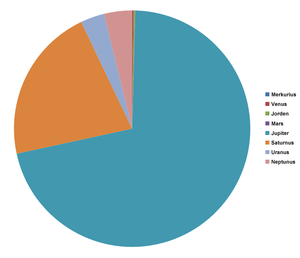
Solsystemet / Struktur
Den relative masse af Solsystemets planeter. Jupiter og Saturn dominerer med sine 71% og respektive 21% af den totale masse. Merkur og Mars, hver med mindre end 0,1% af massen, er ikke synlige i denne skala.
Solsystemet består af Solen og de himmellegemer som den binder til sig gennem sin gravitation. Solsystemet har sin oprindelse i et gravitationelt kollaps af en gigantisk gas- og støvsky for 4,6 milliarder år siden.